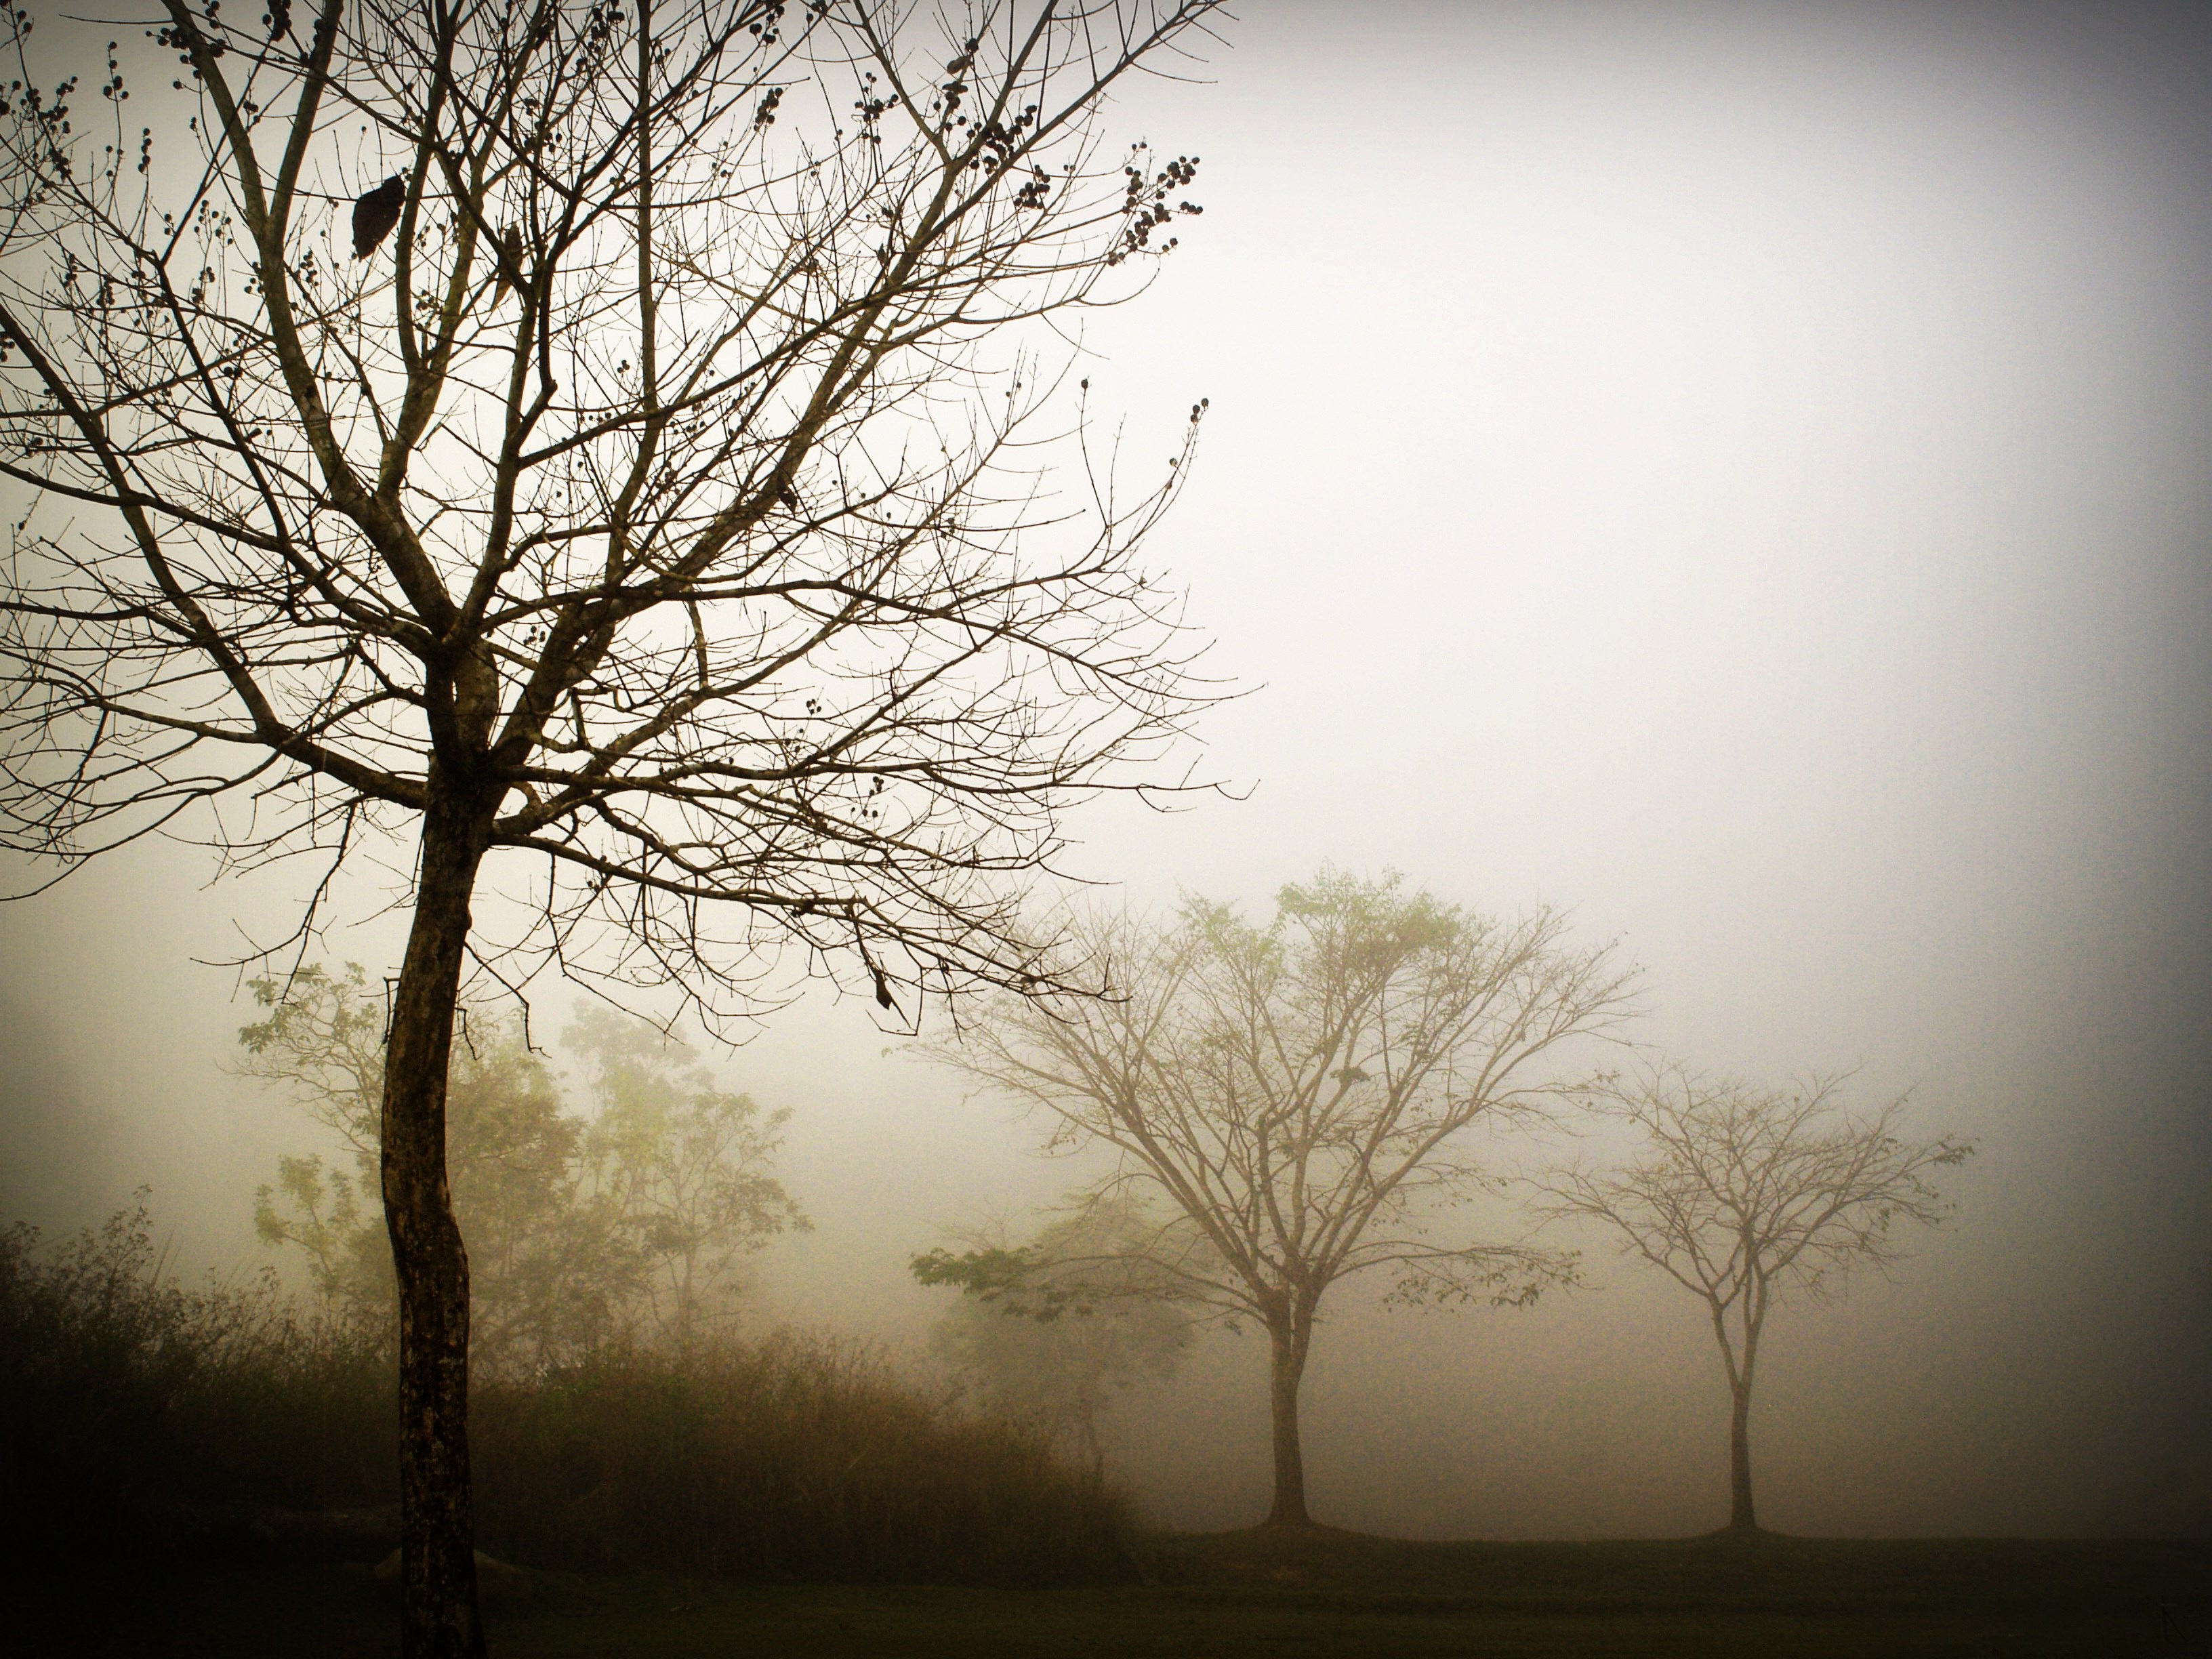
landscape, tree, nature, grass, horizon, branch, silhouette, light, abstract, plant, sky, wood, sun, fog, sunrise, sunset, mist, skyline, field, meadow, sunlight, ray, morning, leaf, dawn, atmosphere, summer, dark, dusk, wild, bush, evening, twilight, orange, golden, red, scenic, weather, haze, glow, black, colorful, yellow, spiritual, dream, fantastic, gold, scene, dramatic, fantasy, halo, magical, botanic, nobody, senses, atmospheric phenomenon, woody plant